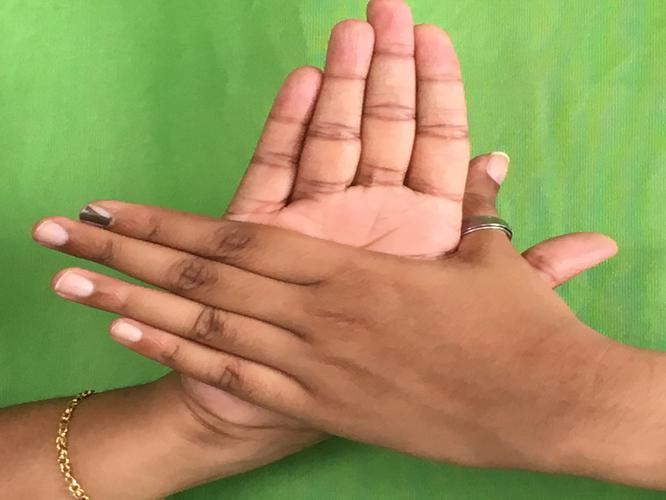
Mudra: Chakra
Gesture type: double_hand